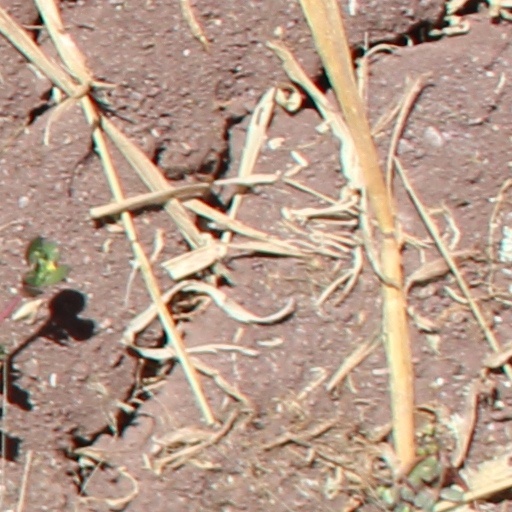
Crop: wheat